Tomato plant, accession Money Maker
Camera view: horizontal (90 deg, fisheye); turntable rotation: 240 degrees
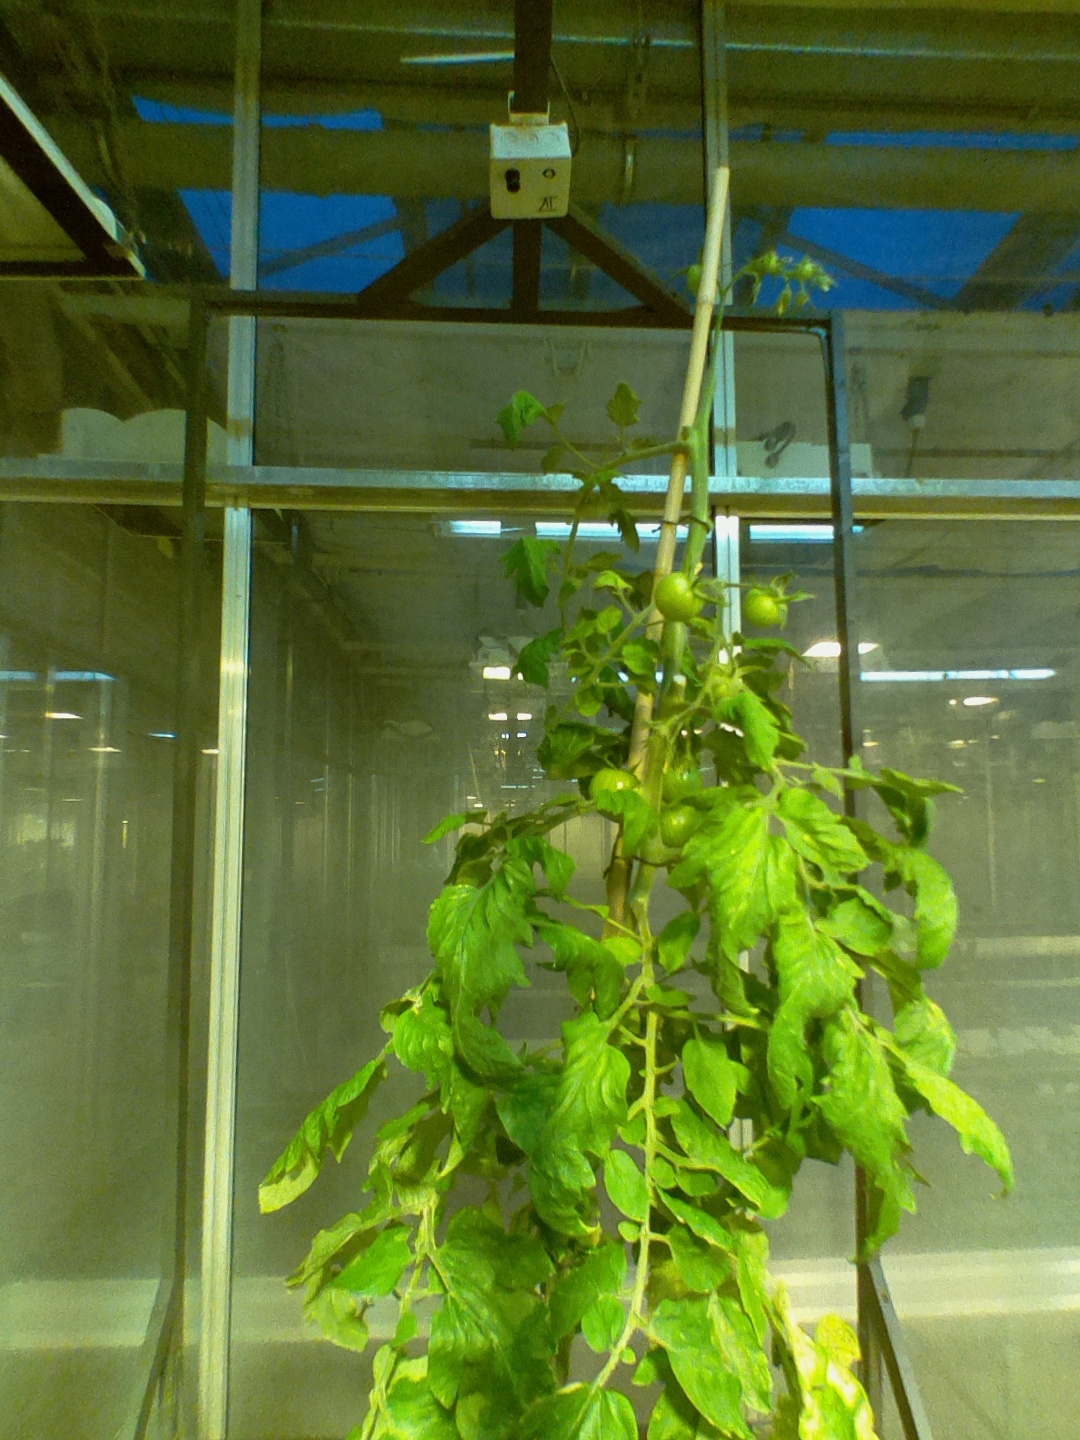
BBCH growth stage 77: 70%-80% of final fruit size